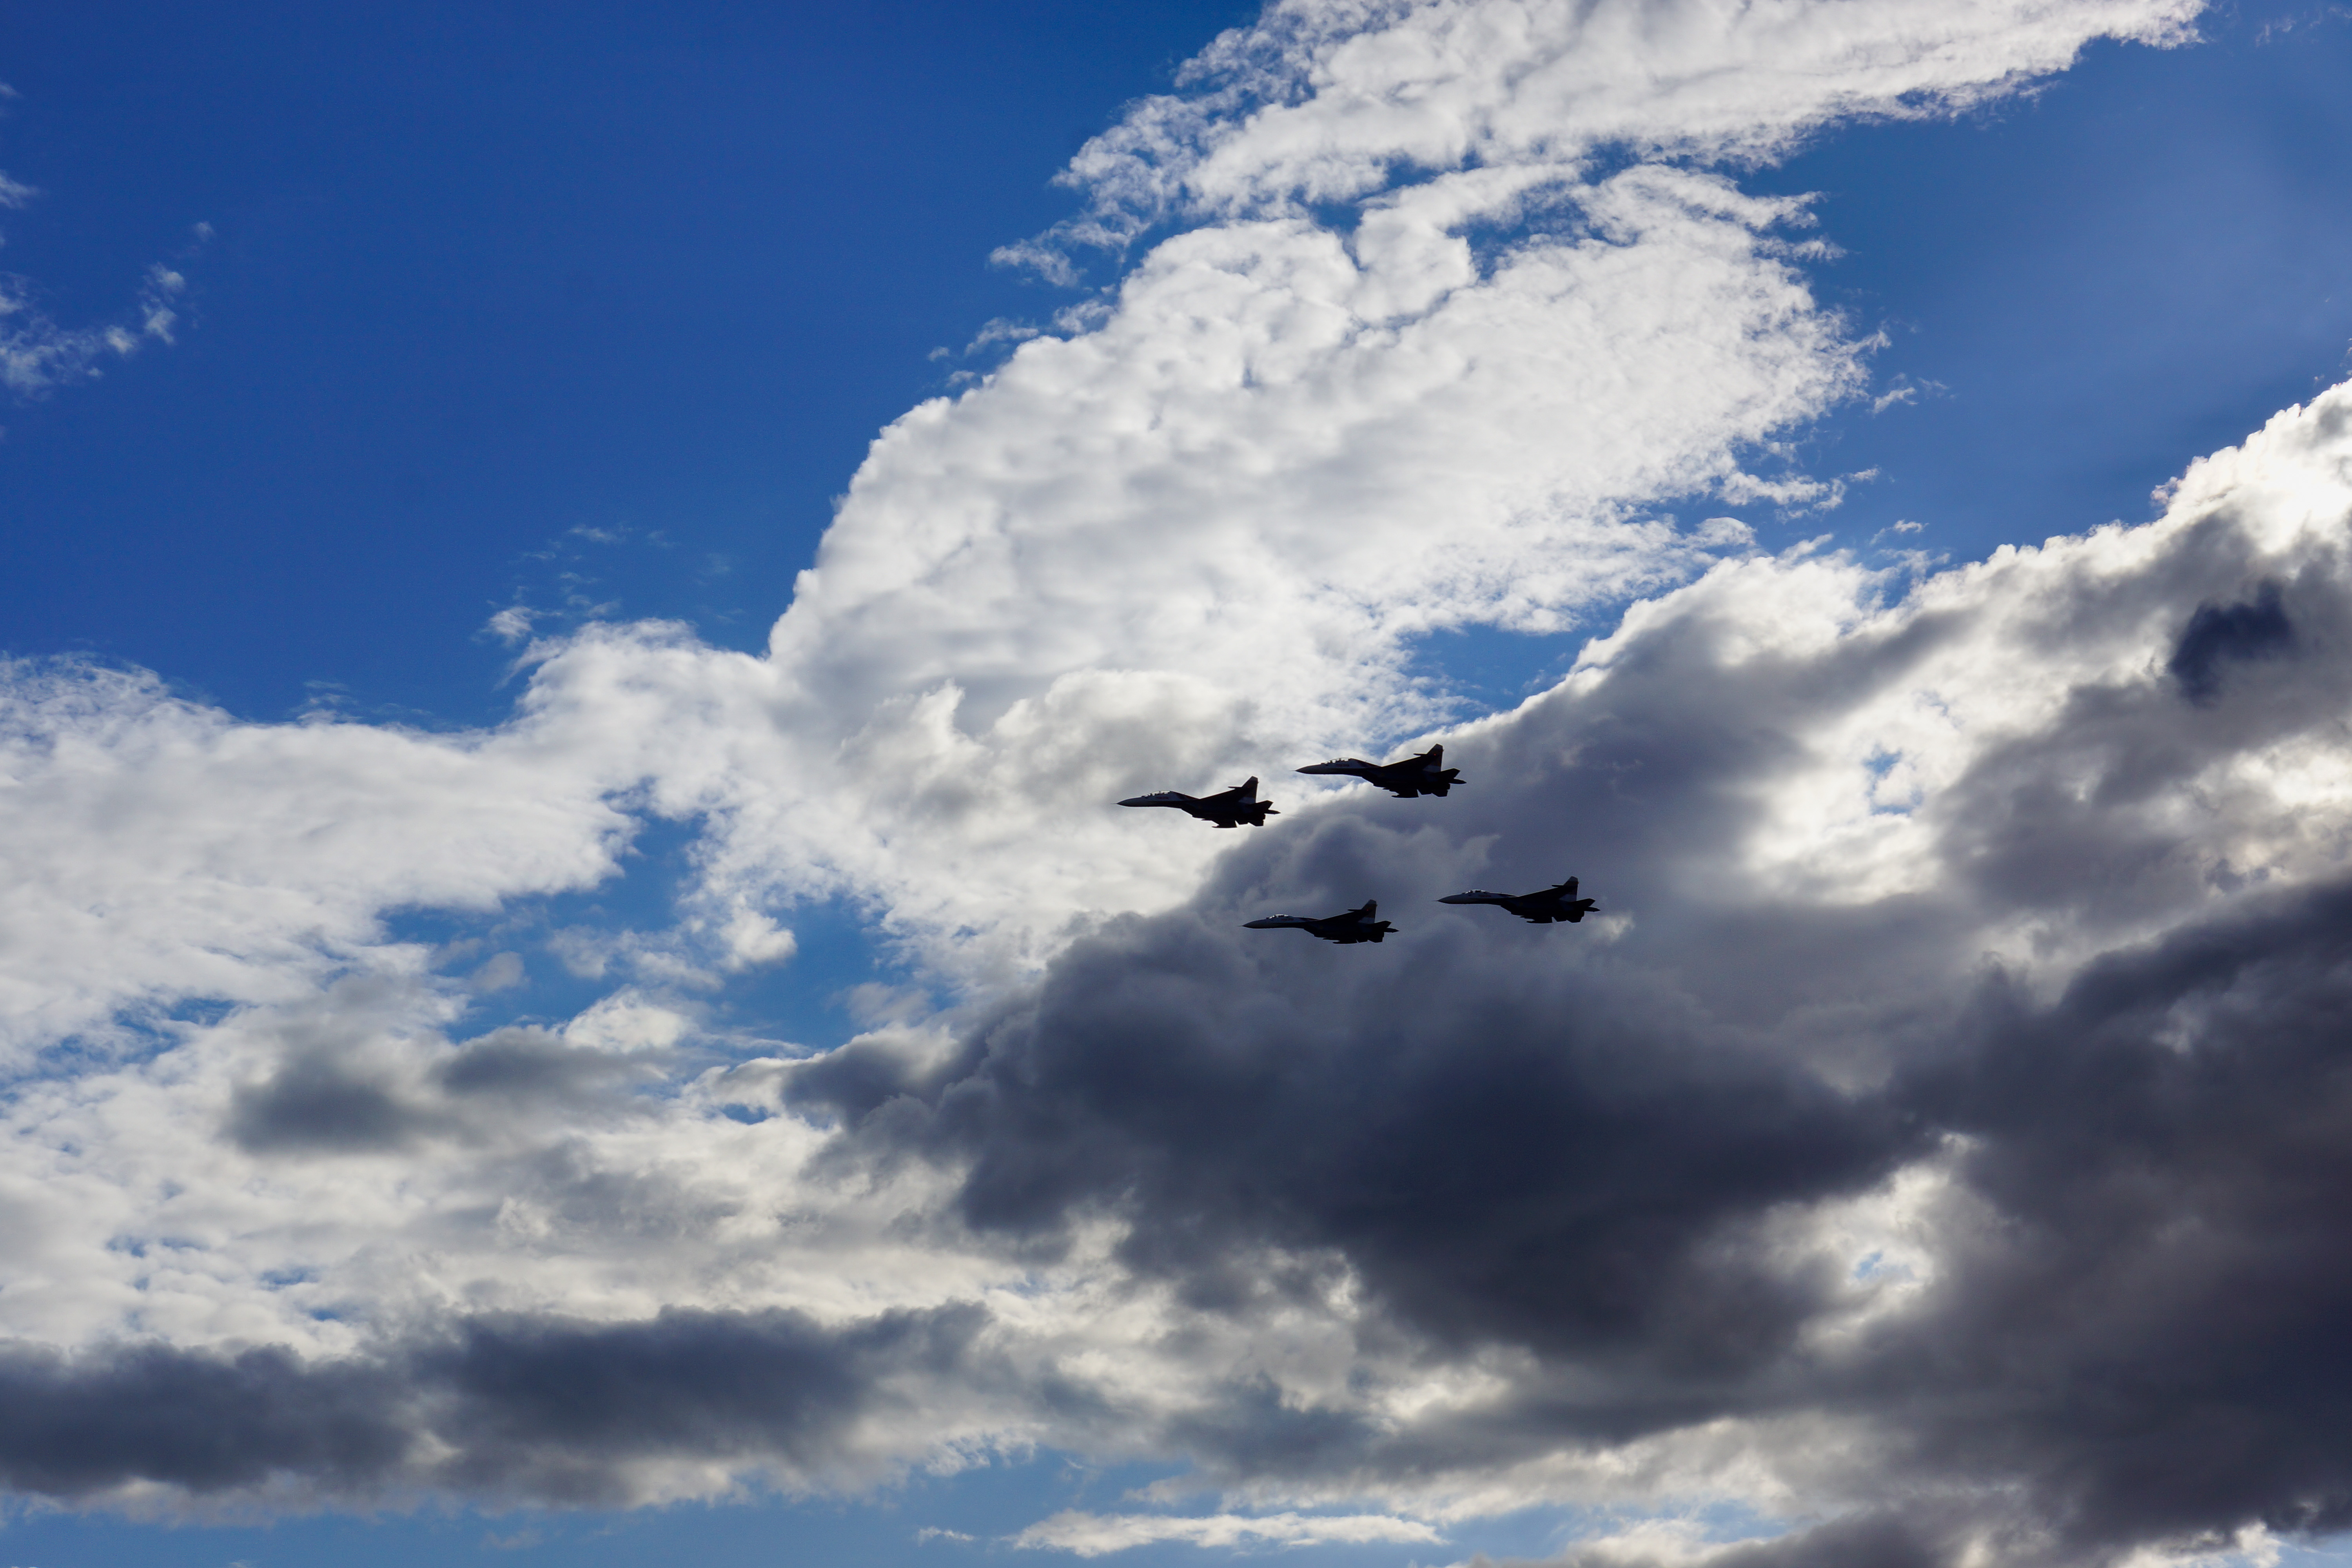
cloud, sky, clouds, nature, air, atmosphere, spring, summer, beauty, blue, high, climate, calm, oxygen, clean, peaceful, forecast, daytime, cumulus, flight, aircraft, meteorological phenomenon, airplane, wing, bird, jet aircraft, aerospace manufacturer, aviation, aerospace engineering